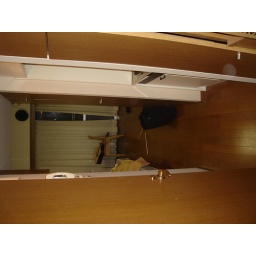
Bathroom on left, kitchen in alcove on right. At the far end is the balcony door